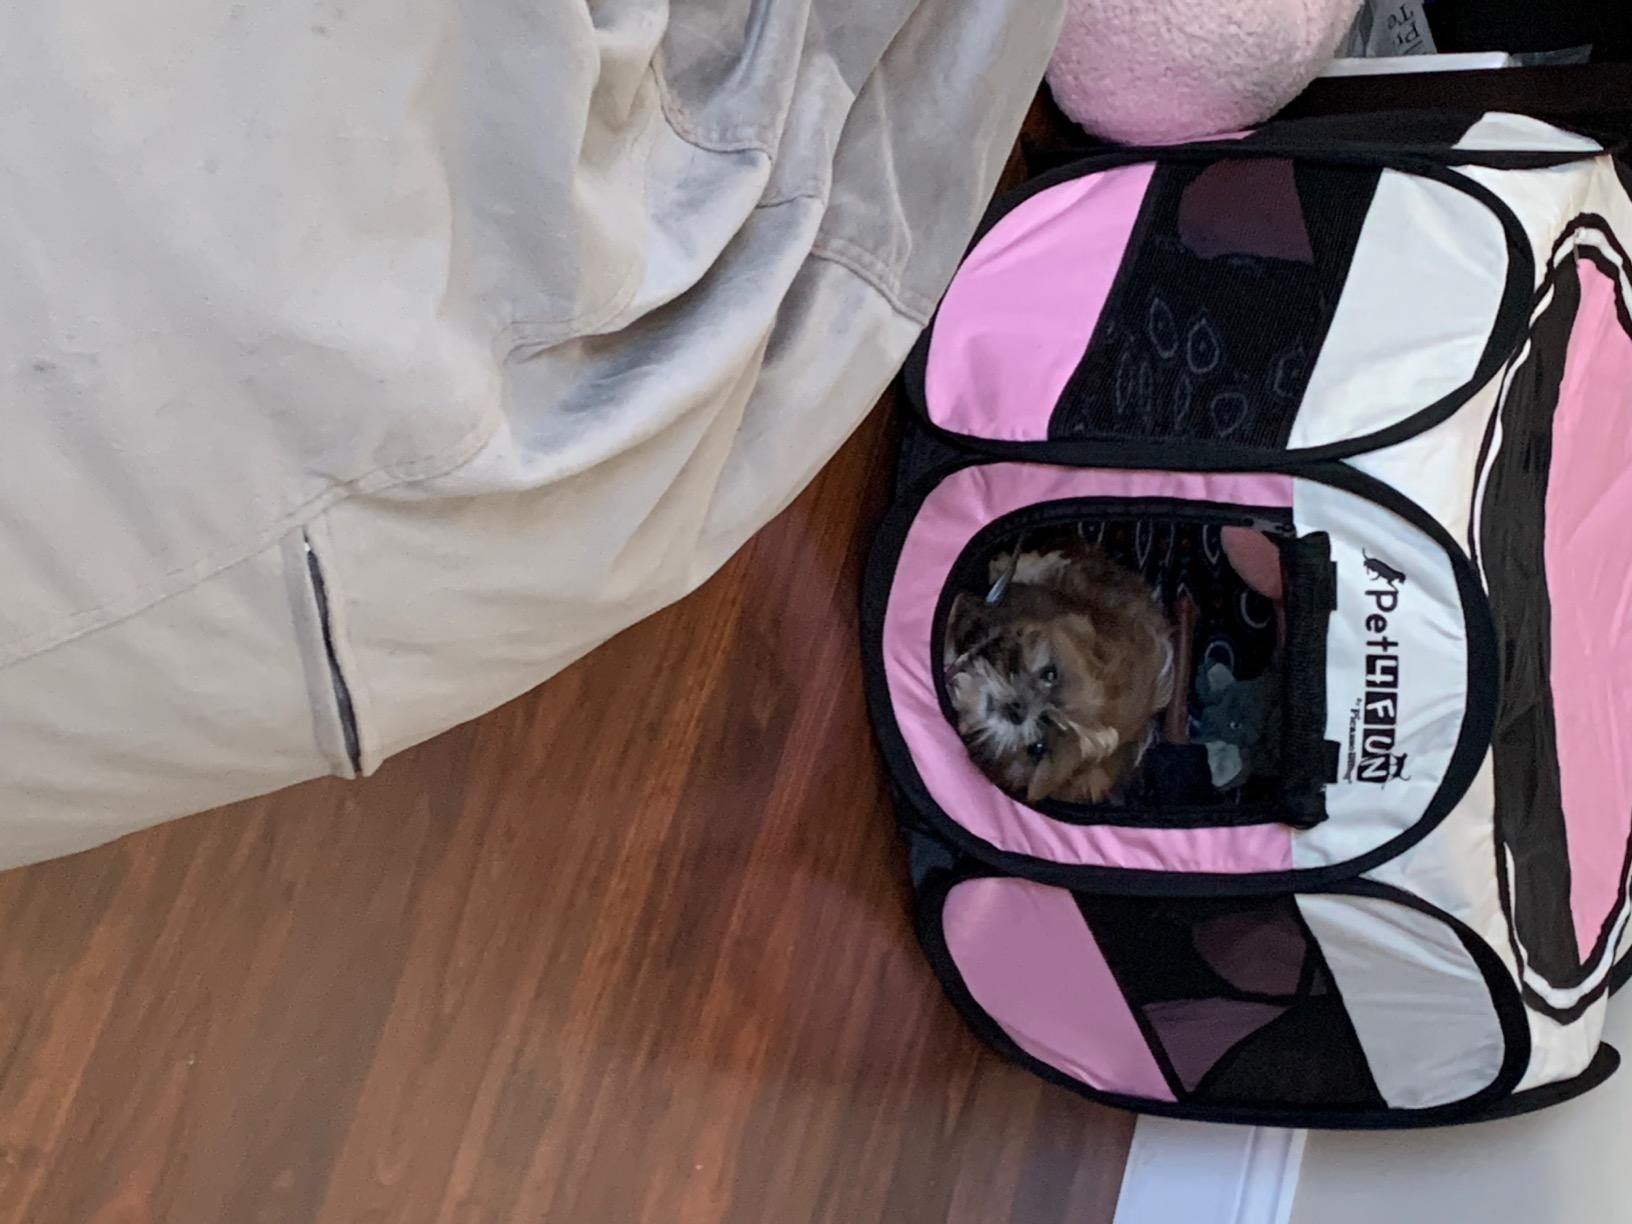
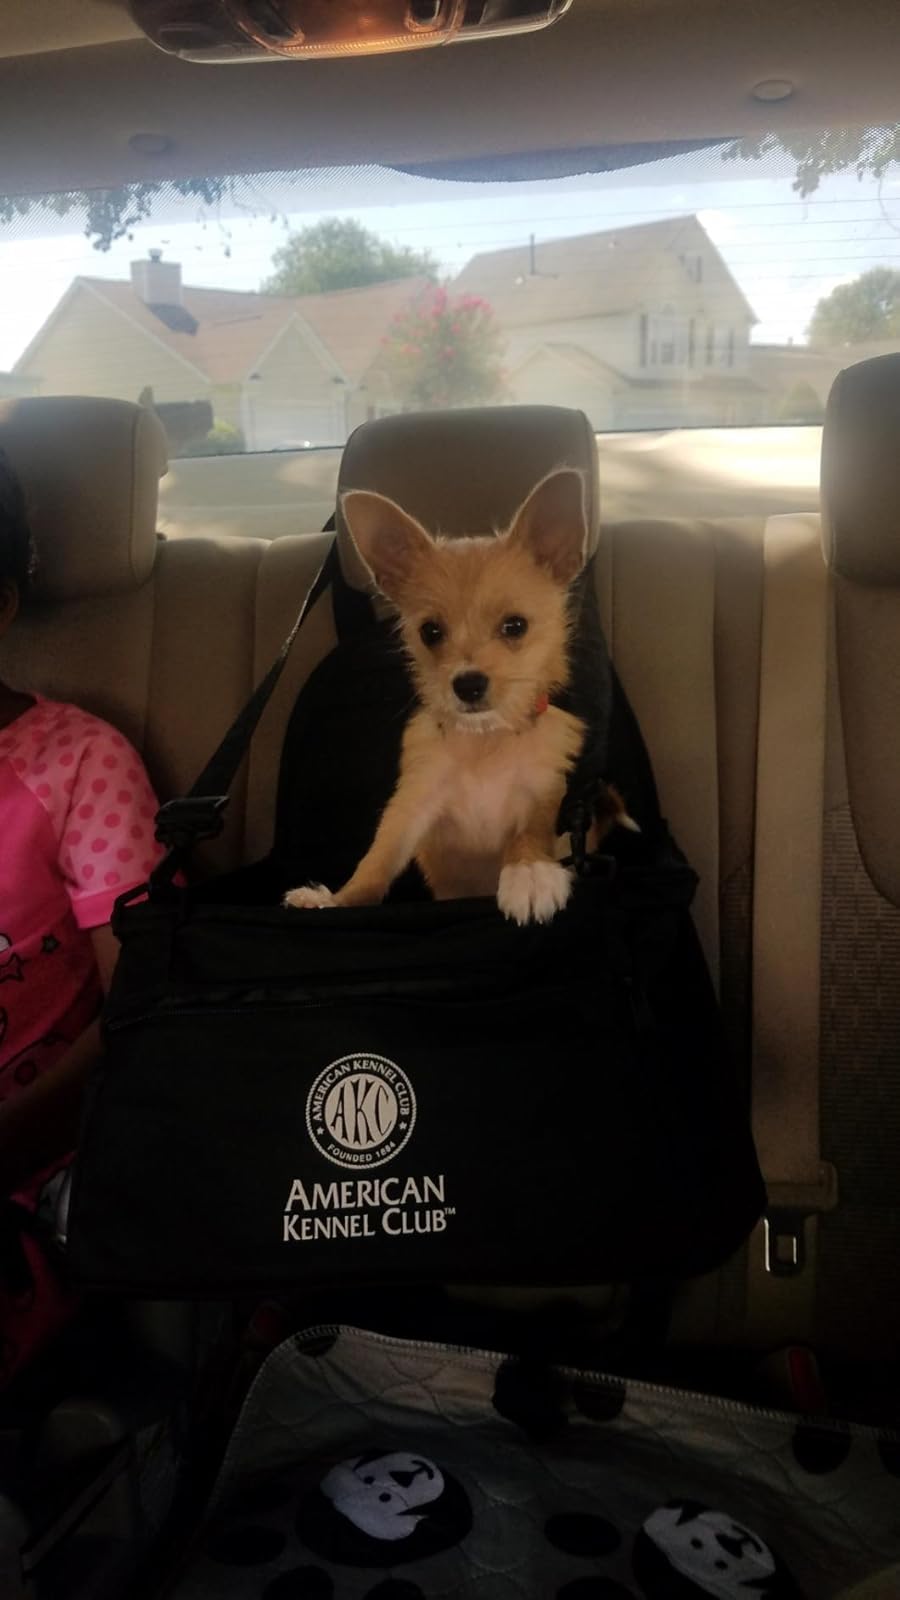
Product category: items_kennel
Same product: no